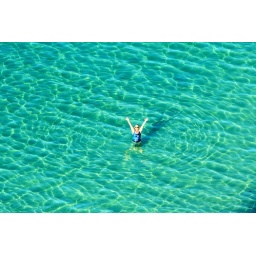
Susan in the ocean - taken from the 21st floor of our hotel.